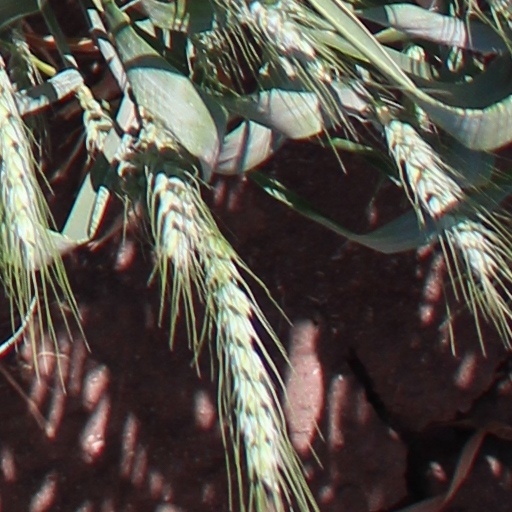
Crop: wheat